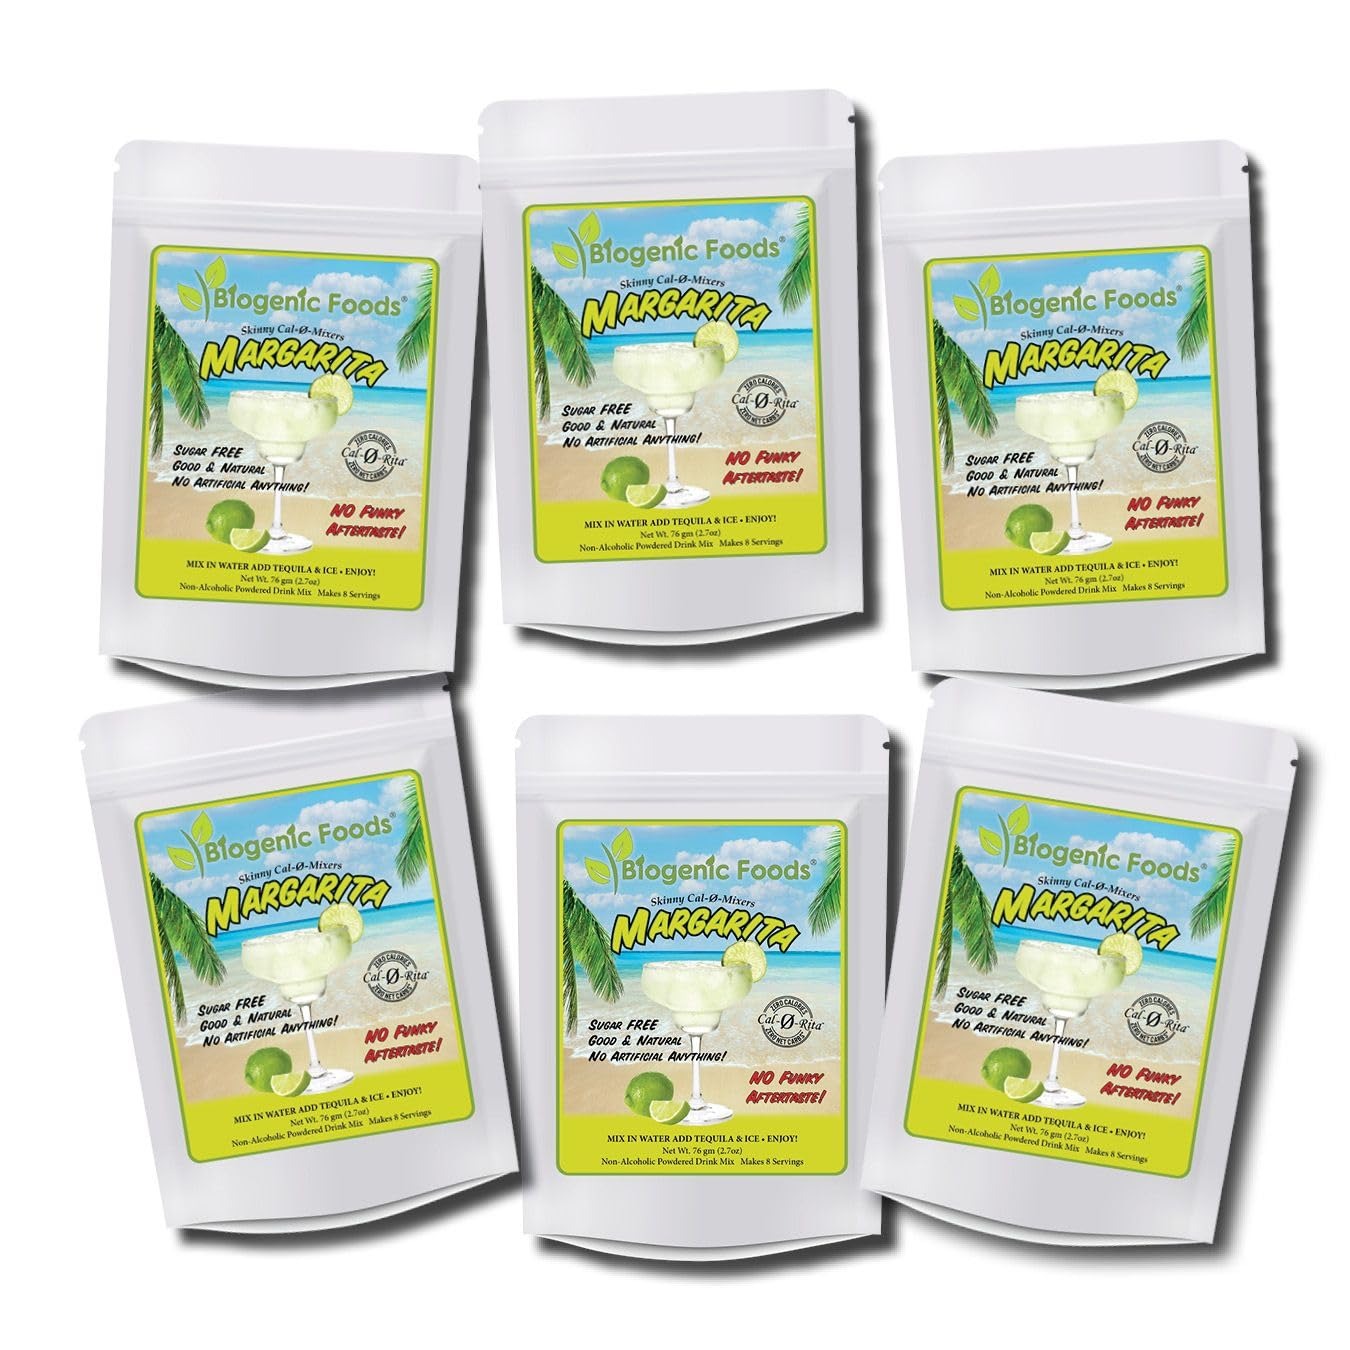
Item Name: Skinny Cal-0-Rita - Zero Calorie All Natural Margarita / Daiquiri Cocktail Mix Powder. (2.7 Oz) pack of 6
Bullet Point 1: Naturally Flavored & Sugar-Free – Enjoy a refreshing margarita mix with no artificial sweeteners, preservatives, or additives. 6 packs includes 48 servings.
Bullet Point 2: Zero Calories & No Added Sugar – Experience the classic margarita taste without added sugar or unnecessary calories.
Bullet Point 3: With Fiber & Vitamin C – Each serving includes fiber and a source of Vitamin C for a balanced and enjoyable experience.
Bullet Point 4: Premium Ingredients & Non-GMO – Crafted with high-quality, carefully selected ingredients for a superior cocktail mix.
Bullet Point 5: Featured in Media – Highlighted on Fox 26 News, The Hot Mixology Show, The Las Vegas Nightclub & Bar Show, and more.
Product Description: The Skinny Cal-0-Rita Margarita Cocktail Mix is a naturally flavored, sugar-free, and zero-calorie margarita mix, designed to complement your favorite beverages. Made without artificial sweeteners, preservatives, or additives, it provides a clean and refreshing taste. Each serving includes 1 gram of fiber and a source of Vitamin C, offering a balanced and flavorful experience. Crafted with carefully selected ingredients, the Skinny Cal-0-Rita mix is non-GMO and designed for those who appreciate a high-quality drink mix. It has been featured on Fox 26 News, The Hot Mixology Show, The Las Vegas Nightclub & Bar Show, and various publications. For additional product details and usage information, please refer to the product label.
Value: 1.06
Unit: Ounce

Price: 38.99